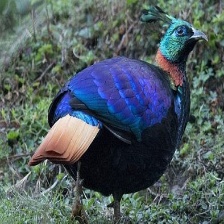
Species: HIMALAYAN MONAL
Scientific name: LOPHOPHORUS IMPEJANUS